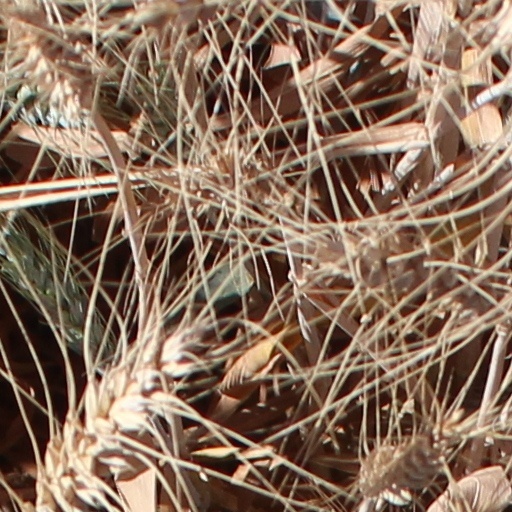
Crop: wheat